Olaf Haraldsen

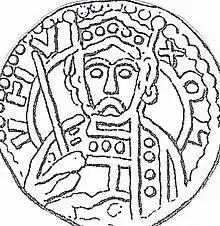
Olaf's portrait on one of the coins minted in Lund on his behalf.

Olaf Haraldsen (died ) was a Danish anti-king who ruled Scania for a few years from 1139. He never won control over the rest of Denmark, and he is not included in the list of Danish monarchs used by the Danish monarchy or "Den Store Danske Encyklopædi". He is sometimes called "Olaf II" even though there was a later Olaf II of Denmark.